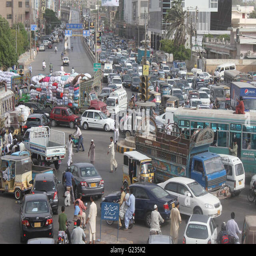
huge numbers of motors stuck in traffic jam during protest demonstration by the residents against administration